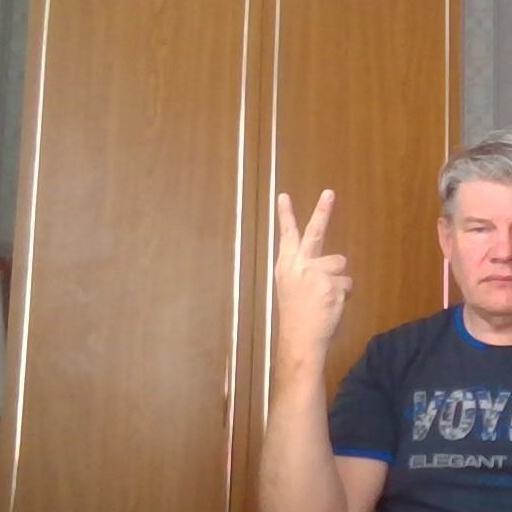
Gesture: peace_inverted